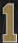
Number: 1